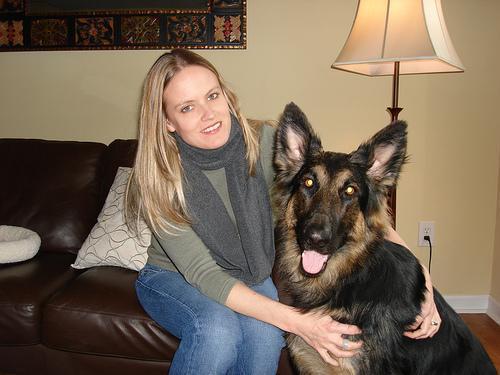
German_shepherd